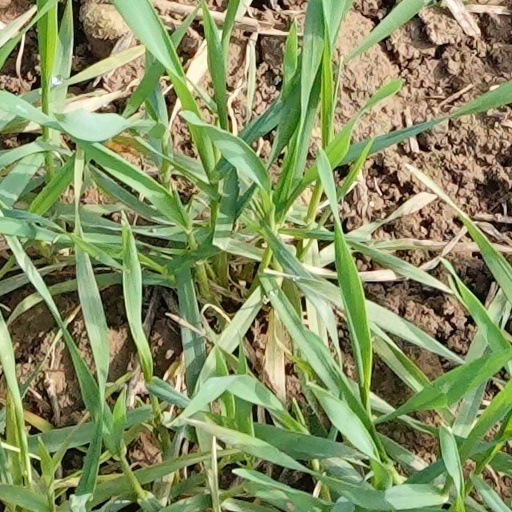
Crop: wheat